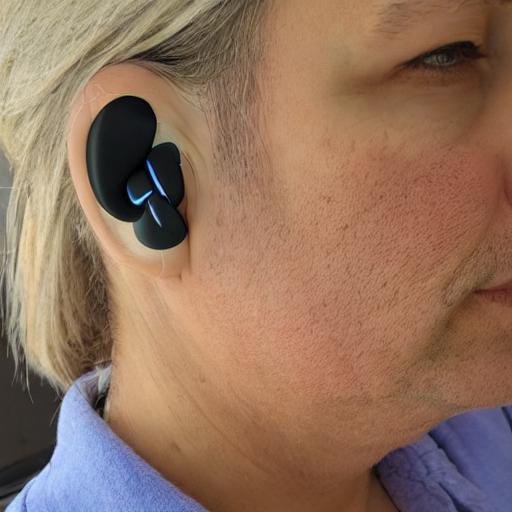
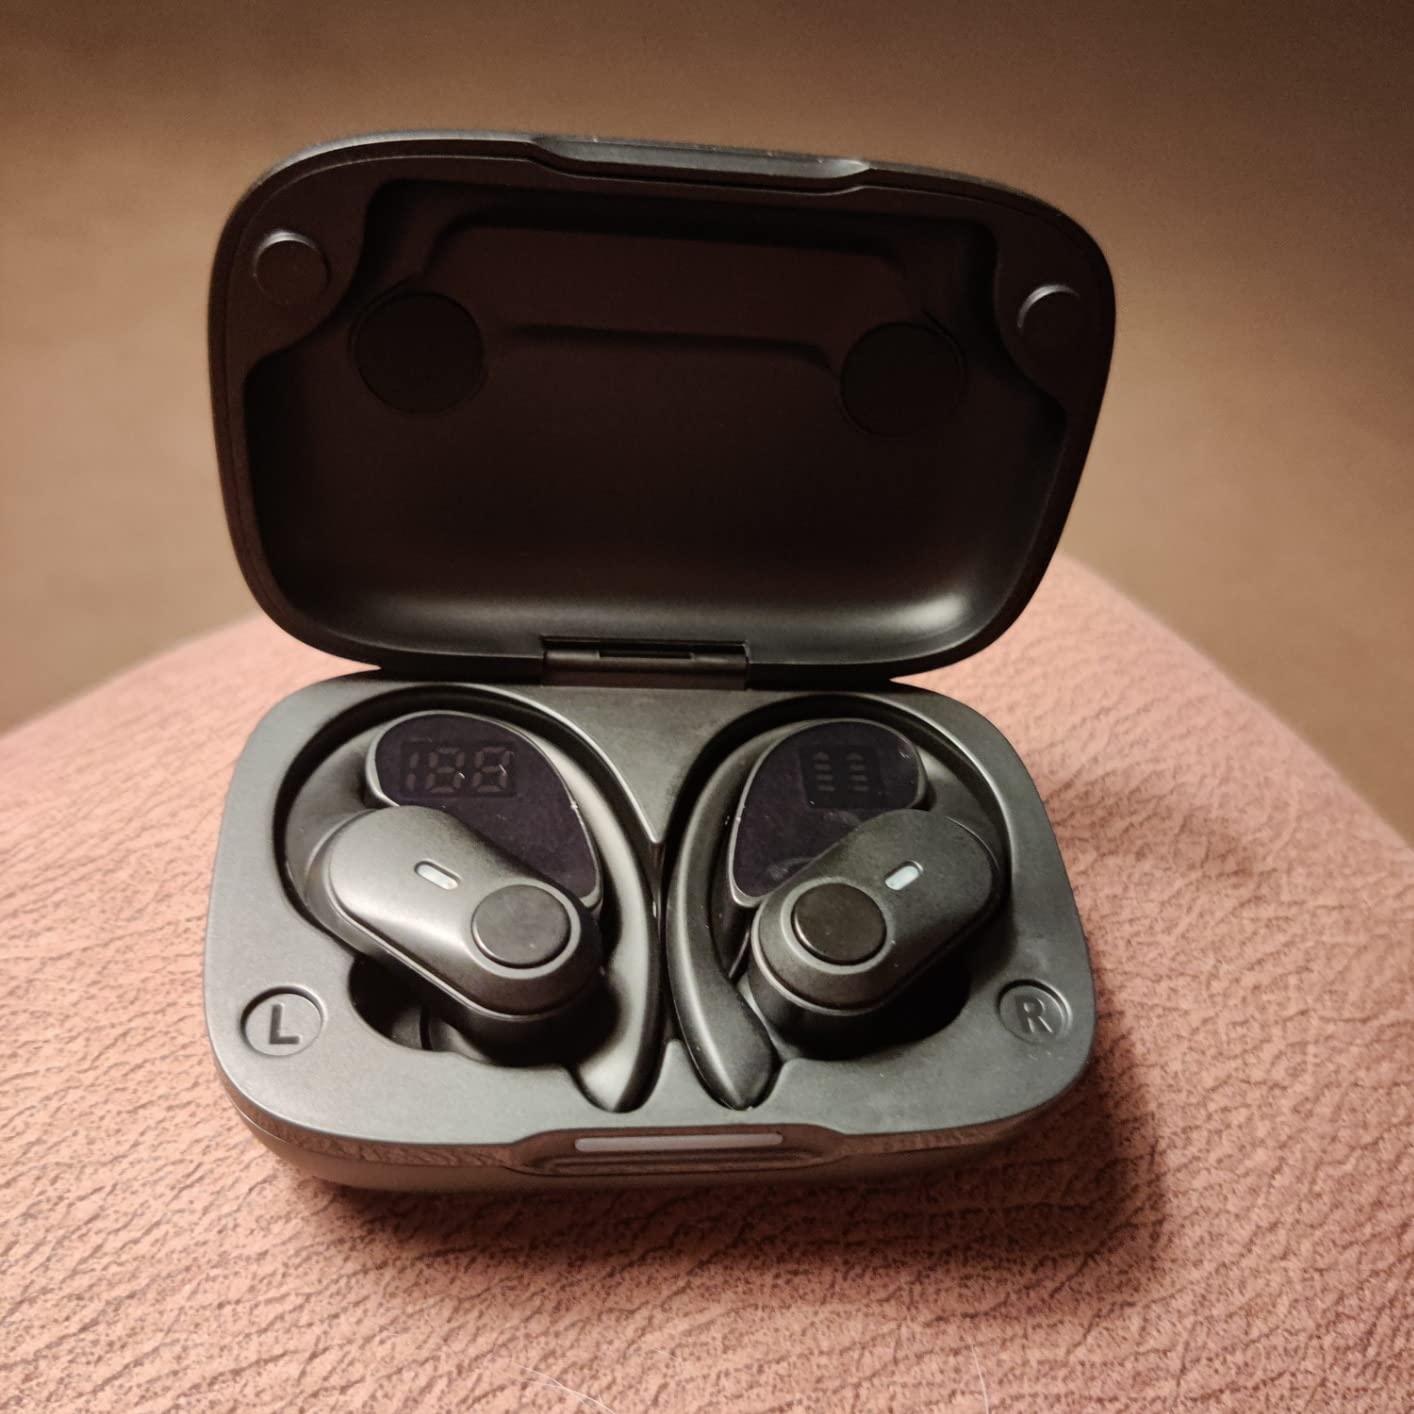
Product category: earbuds
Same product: no